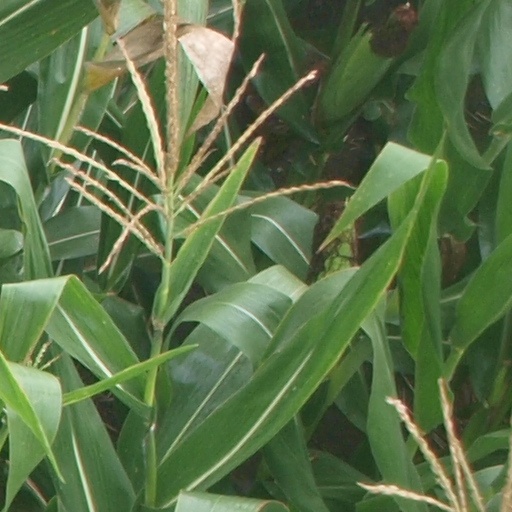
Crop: maize; corn